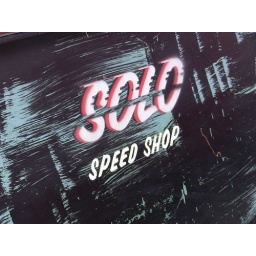
Rockabilly car show 2009. Cool ratrods, hotrods, motorcycles and hipsters. Photos by Rever Clothing.